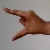
The image shows a hand gesture representing the letter 'Z' in Indian Sign Language.